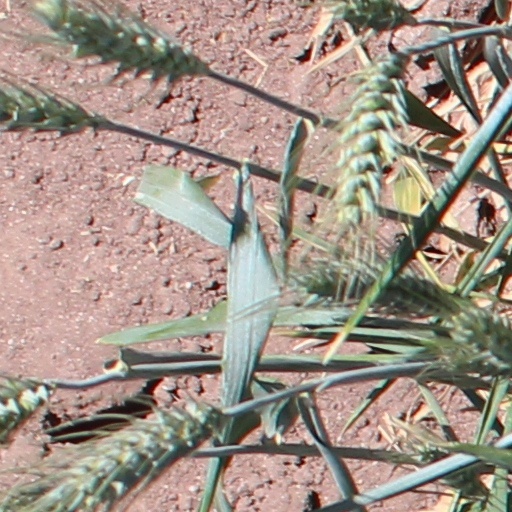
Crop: wheat